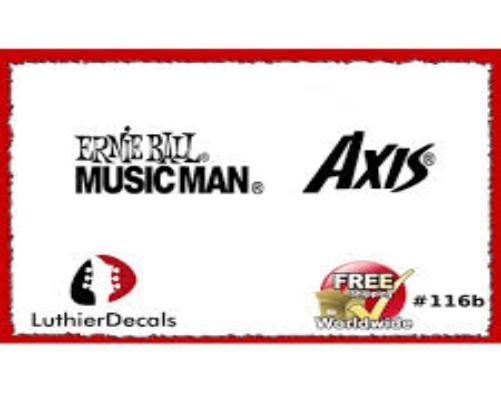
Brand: music man-1
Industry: Leisure